Frauke Kreuter

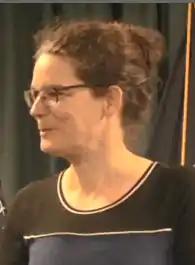
Kreuter in 2019

Frauke Kreuter is a German sociologist and statistician. She is a professor of the Joint Program in Survey Methodology (JPSM) of the University of Maryland, College Park and a professor in statistics and data science at the Ludwig Maximilian University of Munich, Germany. Her research in survey methodology includes work on sampling error and observational error.